St. Olaf Choir

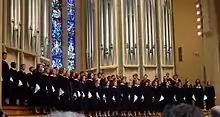

The St. Olaf Choir is a premier a cappella choir based in Northfield, Minnesota. Founded in 1912 by Norwegian immigrant F. Melius Christiansen, the choir has been influential to other church and college choirs for its performance of unaccompanied sacred music. Conducted since 1990 by Anton Armstrong, there have been four conductors in the choir's year history.